The Art of Starving

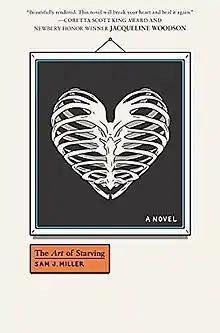
First edition

The Art of Starving is a 2017 young adult science fiction novel by Sam J. Miller. It was published by HarperCollins.